Akhvlediani

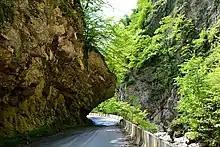
Orpiri Rocky Pass

The oldest source containing the name Akhvlediani is a Book of Favour (Book of Mercy), dated around 1639–1659. It was commissioned by Alexander III of Imereti for Giorgi and Khosia Akhvlediani and kept at Tsageri Cathedral. A copy of the document has been printed at the Asiatic Museum in St. Petersburg, Russia. The document states: "So “Book of Favour” of the crowned Tsar Alexander, granted to Giorgi and Khosia Akhvlediani, to their children and future children, for their selfless service. Your plea has been heard and you are hereby granted: the fortress of Gvirishi with the Gvirishi peasants, the village of Tskhukusheri whole, Tvishi".